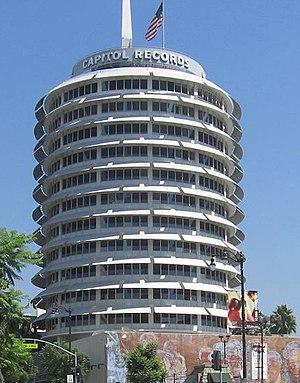
Hollywood and Vine est l'intersection de Hollywood Boulevard et de Vine Street à Hollywood à Los Angeles, en Californie. Elle est devenue célèbre dans les années 1920 pour son importante concentration d'entreprises liés à l'industrie du cinéma et de la radiodiffusion. Le Hollywood Walk of Fame est centrée sur cette intersection.
Capitol Records est une maison d'édition de disques américaine filiale d’Universal, l'une des trois majors du disque dans le monde.
John Herndon Mercer ou Johnny Mercer est un auteur-compositeur et interprète américain. Il fut un chanteur populaire aussi bien en interprétant ses propres œuvres que celles écrites par d'autres. Des années 1930 aux années 1950, nombre de chansons écrites par Mercer devinrent de véritables hits. Il écrivit les paroles de plus de mille chansons, dont certaines destinées au cinéma et aux spectacles de Broadway. Parmi les voix célèbres qui interprétèrent ses textes, on peut citer entre autres Fred Astaire, Ginger Rogers, Bing Crosby, Audrey Hepburn et Frank Sinatra. Johnny Mercer reçut quatre Oscars et deux Grammy Awards. Il est aussi l'un des cofondateurs de la maison d'édition des disques Capitol Records.
Welton Becket est un architecte américain né le 8 août 1902 à Seattle et mort le 16 janvier 1969 à Los Angeles. Il a conçu beaucoup de bâtiments parmi les plus réputés de Los Angeles, comme le Capitol Records Building, le Cinerama Dome, le PNC Plaza ou l'Auditorium Pan-Pacific. D'autres conceptions incluent la Riverplace Tower à Jacksonville.
Le Capitol Records Building est une tour située à Hollywood, en Californie aux États-Unis de 13 étages capable de résister aux tremblements de terre. Elle est connue pour avoir été le premier immeuble de bureaux de forme circulaire.